Leib Glantz

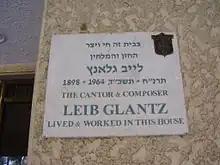

Leib Glantz (June 1, 1898 – January 27, 1964) was a lyrical tenor cantor (chazzan), composer, musicologist of Jewish music, writer, educator, and Zionist leader.